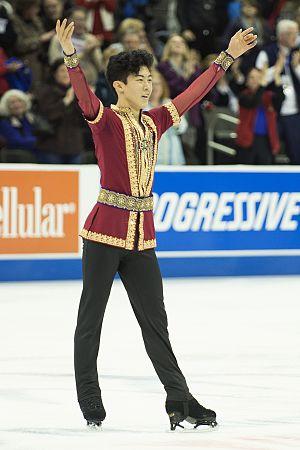
Nathan Chen est un patineur artistique américain, champion du monde en 2018, puis 2019.